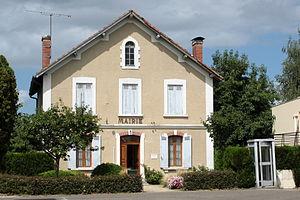
Mairie de Lencouacq
Lencouacq est une commune du Sud-Ouest de la France, située dans le département des Landes.